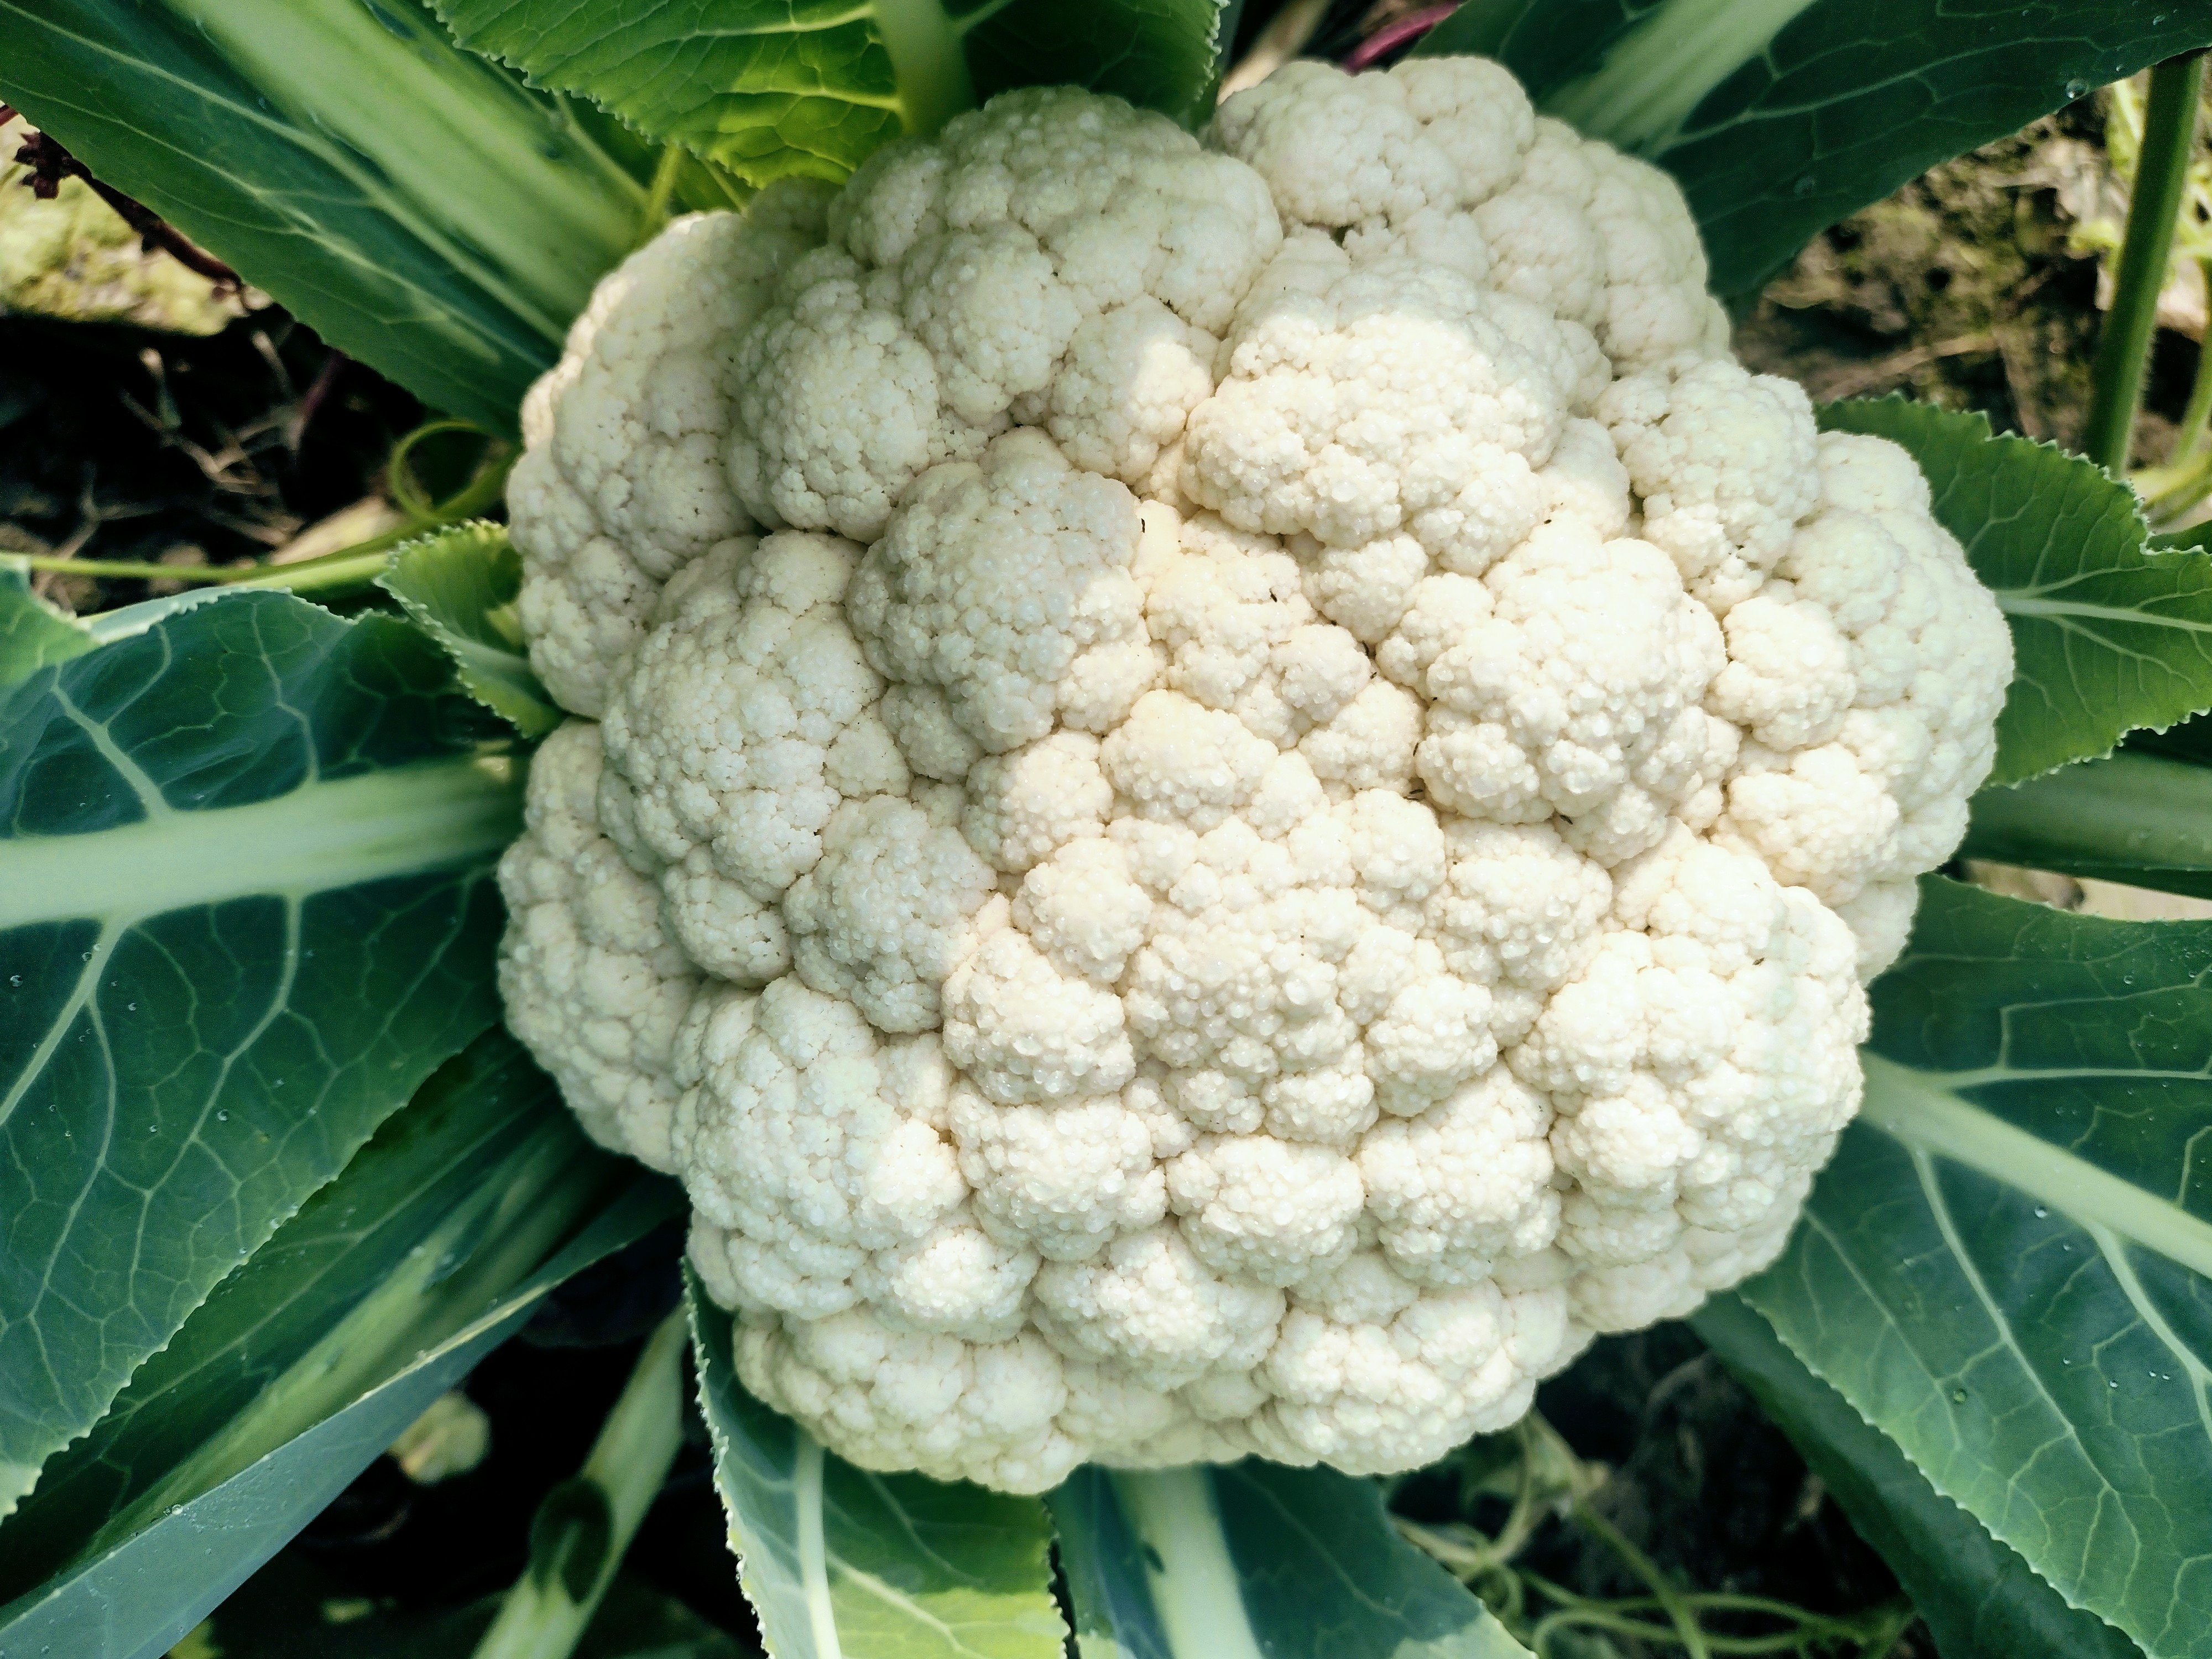
Label: No disease